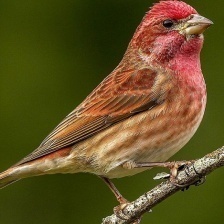
Species: PURPLE FINCH
Scientific name: HAEMORHOUS PURPUREUS
ImageNet parent category: house_finch